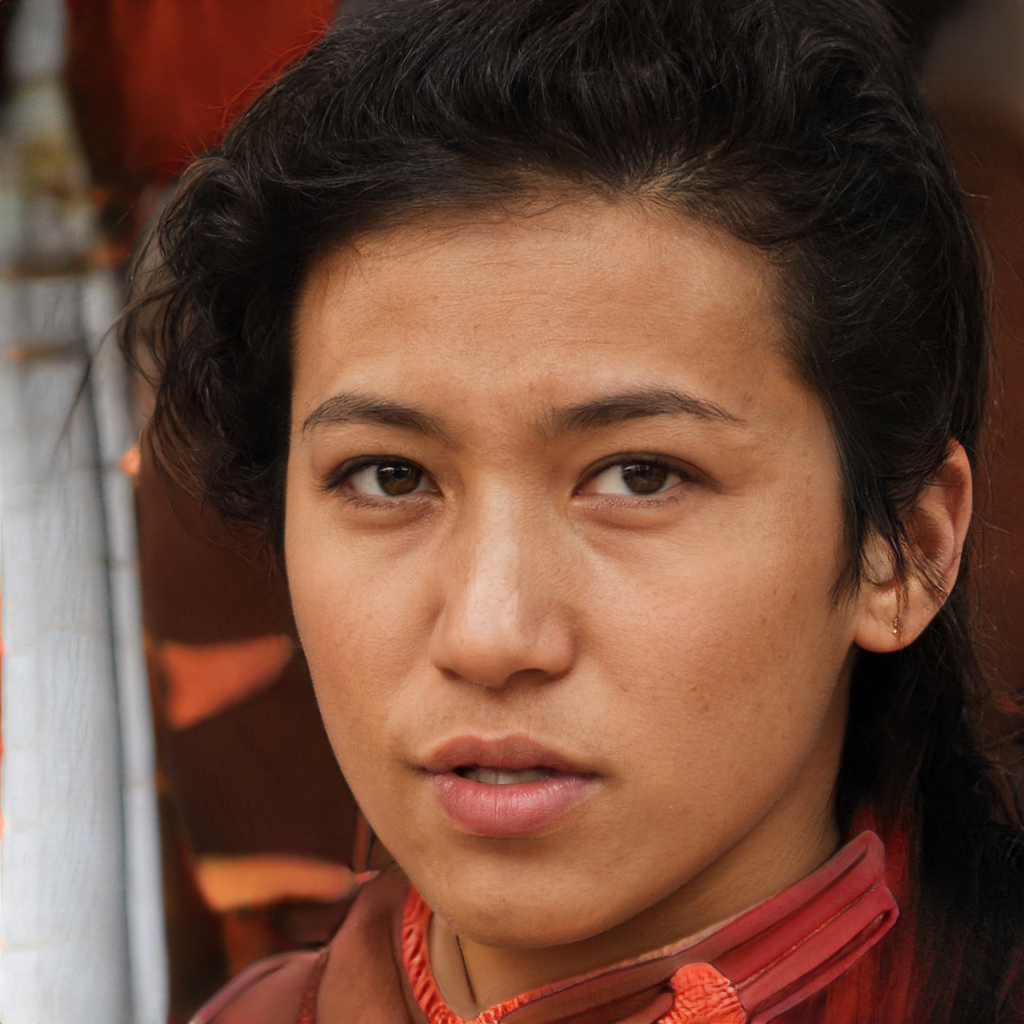
Gender: Male